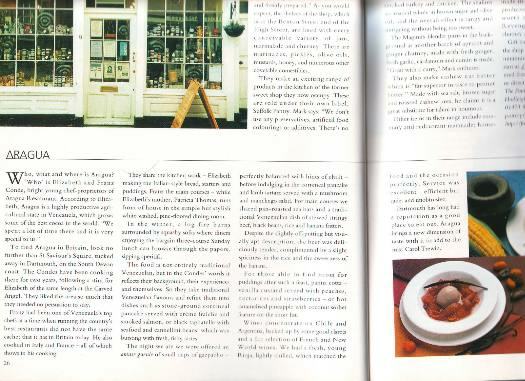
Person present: No